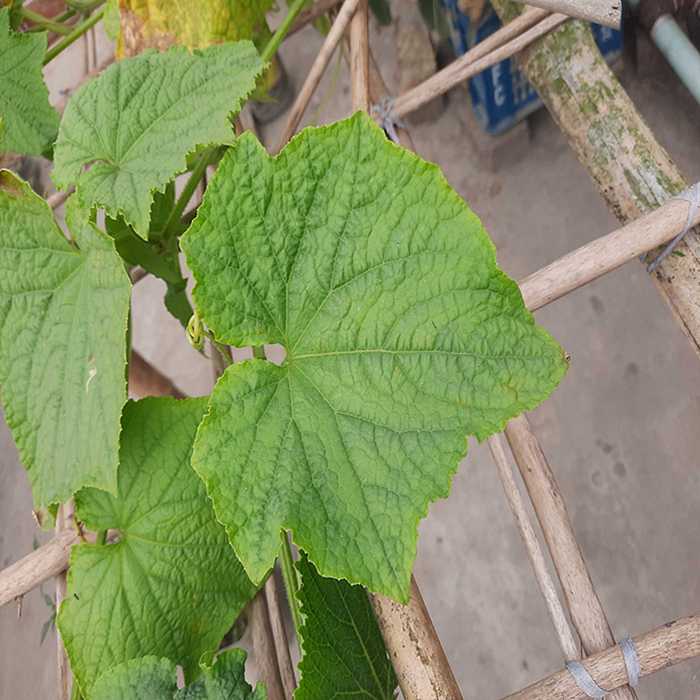
Plant: Cucumber
Label: Fresh leaf